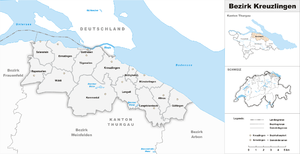
Le district de Kreuzlingen est un des cinq districts du canton de Thurgovie en Suisse. Il compte 47 132 habitants pour une superficie de 128,96 km². Le chef-lieu est Kreuzlingen.